Disease in Imperial Rome

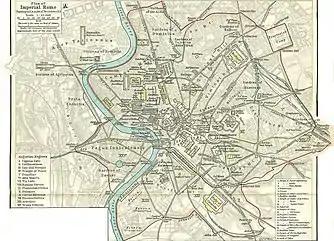
Map of Imperial Rome in 350 AD

During the imperial period of Rome, disease was a devastating aspect of life. As the borders of the empire continuously expanded and the population steadily grew, cities in the Roman Empire were exposed to a multitude of diseases. There were a variety of potential causes of these diseases present in the highly dense and quickly growing society's way of living. The sewage systems, the public bathing houses, and the diet of citizens in Imperial Rome all contributed to the spread of disease.